Bersih 2.0 rally

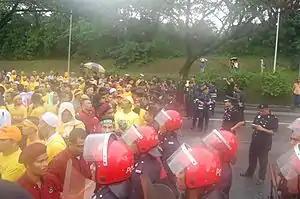
A scene from the 2007 rally. Protesters on the left are dressed in yellow. They are met by the Federal Reserve Unit, the riot police (in red helmets). Standing in between the protesters and the riot police are PAS's Jabatan Amal volunteer unit (dressed in maroon).

Bersih, short for the Coalition for Clean and Fair Elections, is a coalition of 62 non-governmental organisations founded in November 2006. Since its founding, Bersih has been supported by the three main opposition parties, Parti Keadilan Rakyat (PKR), PAS, and DAP. "Bersih" is the Malay word for "clean" in reference to the claims of large scale corruption in the leading party.